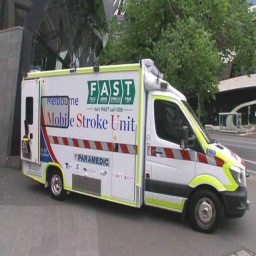
Label: ambulance